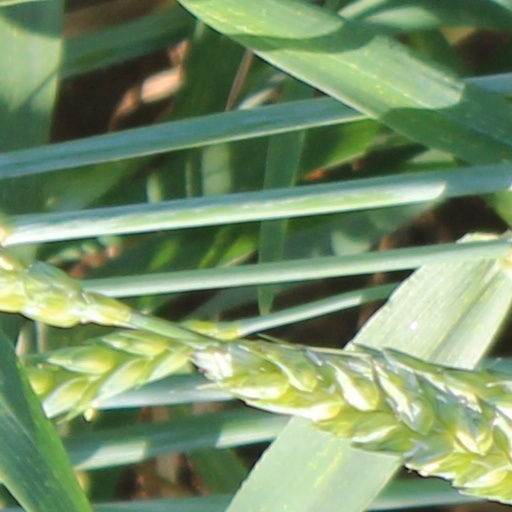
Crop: wheat